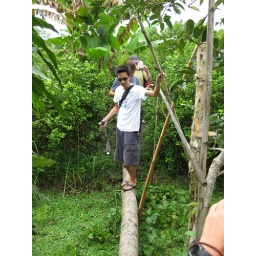
peeps in my tour struggling to cross the foot bridge